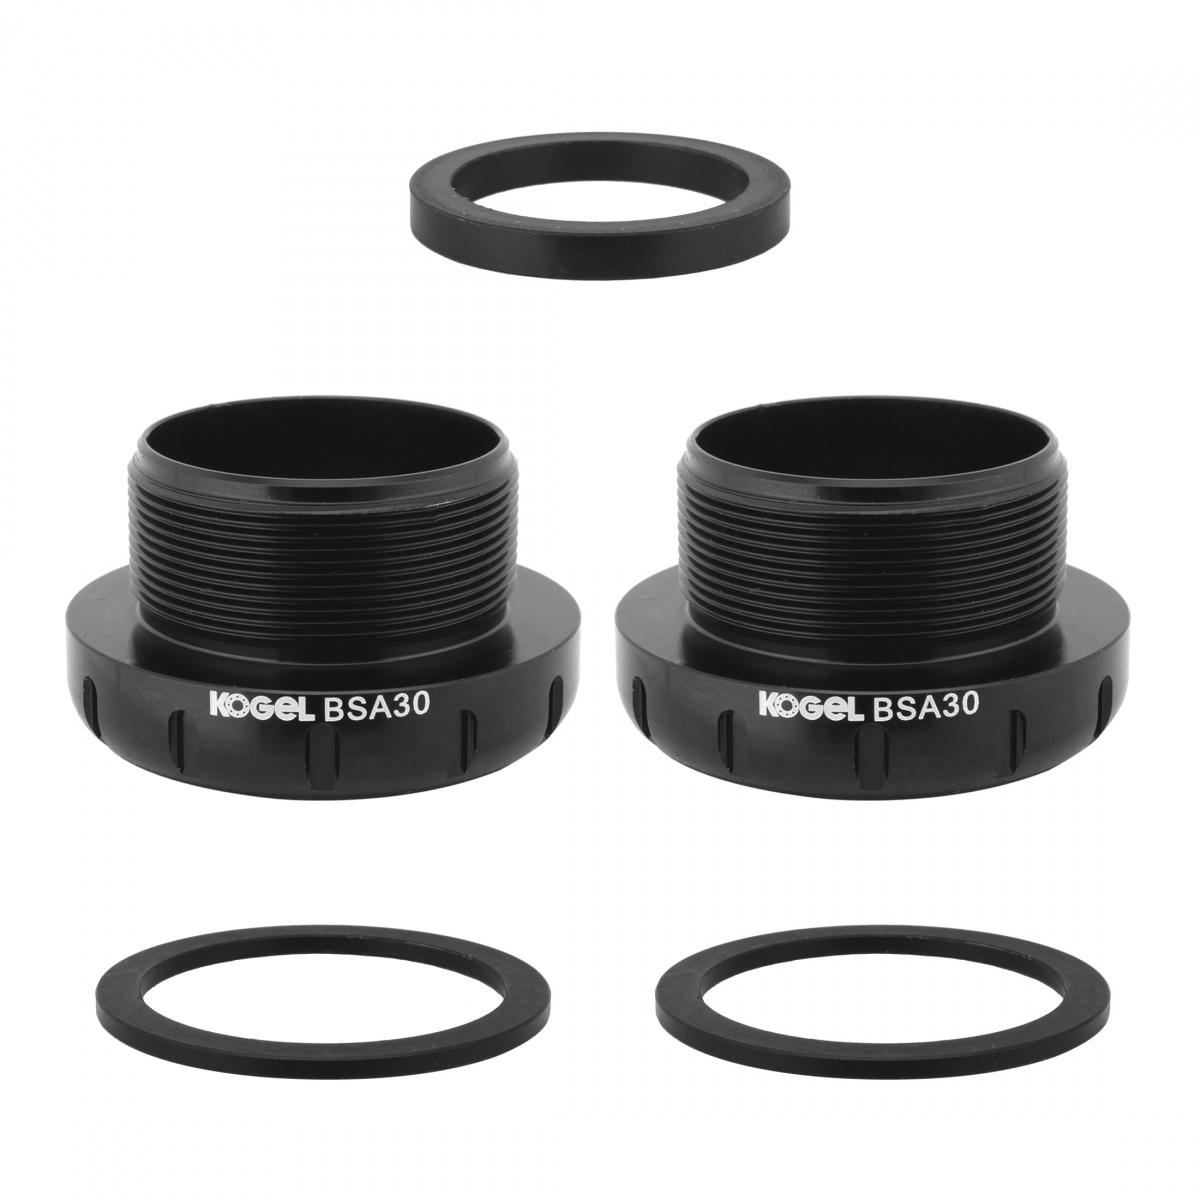
Bb Set Kogel Bsa Outboard To Dub Road Ceramic Bk
Brand: KOGEL
BB SET KOGEL BSA OUTBOARD TO DUB ROAD CERAMIC BK Brand: KOGEL Model: BSA-Road-DUB Length: 4.350000000 Width: 2.250000000 Height: 2.300000000 Weight lb: .130000000000 Part Number: BSA-DUB-R Barcode: 735201956138
Category: Arts & Entertainment > Hobbies & Creative Arts > Musical Instrument & Orchestra Accessories > Brass Instrument Accessories > Brass Instrument Mouthpieces